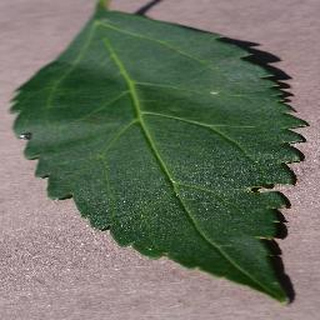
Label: healthy_cherry